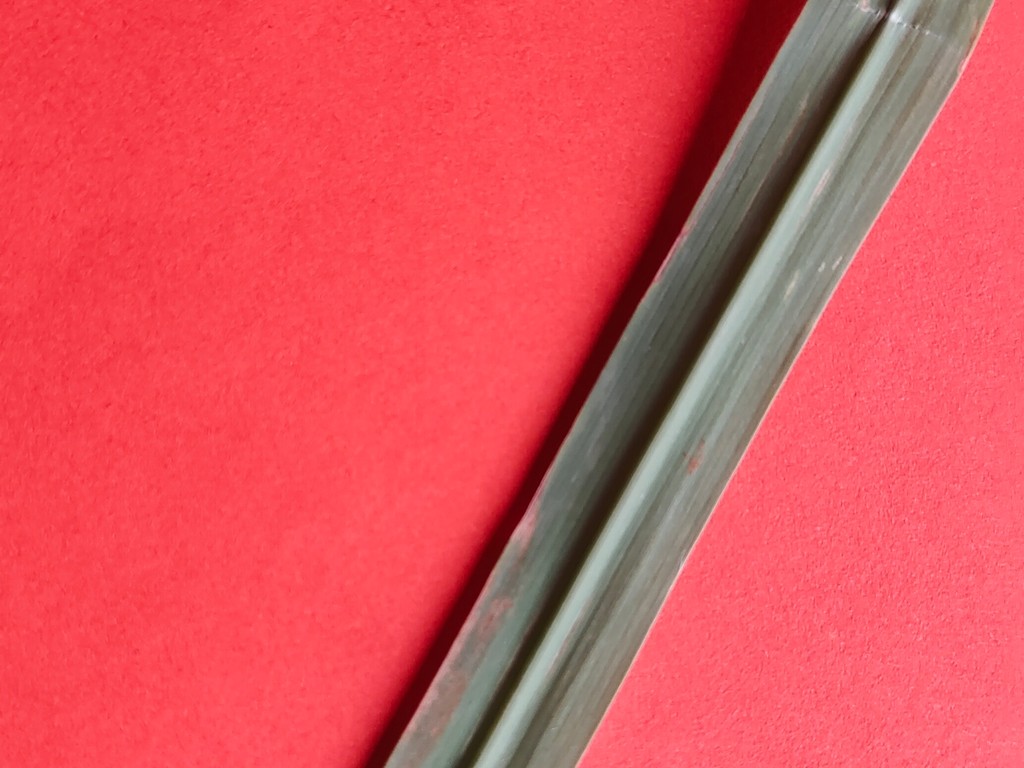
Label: Unhealthy